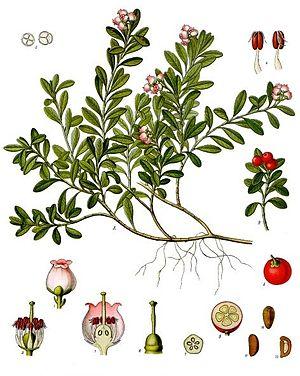
Arctostaphyle raisin-d'ours, aussi connu sous les noms de raisin-d'ours commun, Raisin d'ours ou Busserole est une espèce de sous-arbrisseau de la famille des Éricacées répandue en région circumpolaire. Souvent en forme de coussins, il a des feuilles persistantes, des petites fleurs en grelot blanches ou roses et des baies rouges à maturité.